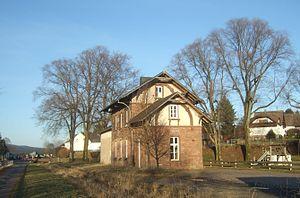
Kell am See est une municipalité et chef-lieu de la Verbandsgemeinde Kell am See, dans l'arrondissement de Trèves-Sarrebourg, en Rhénanie-Palatinat, dans l'ouest de l'Allemagne. La ville se situe à 20 km de la ville de Trèves.